Cowboy hat

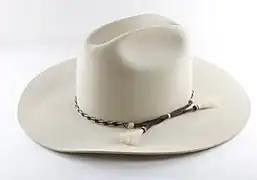
A felt cowboy hat

The cowboy hat is a high-crowned, wide-brimmed hat best known as the defining piece of attire for the North American cowboy. Today it is worn by many people, and is particularly associated with ranch workers in the United States, Canada, Mexico, Central America and Brazil, station workers in Australia and New Zealand, with many country, regional Mexican and sertanejo music performers, and with participants in the North American rodeo circuit. It is recognized around the world as part of traditional Old West apparel.